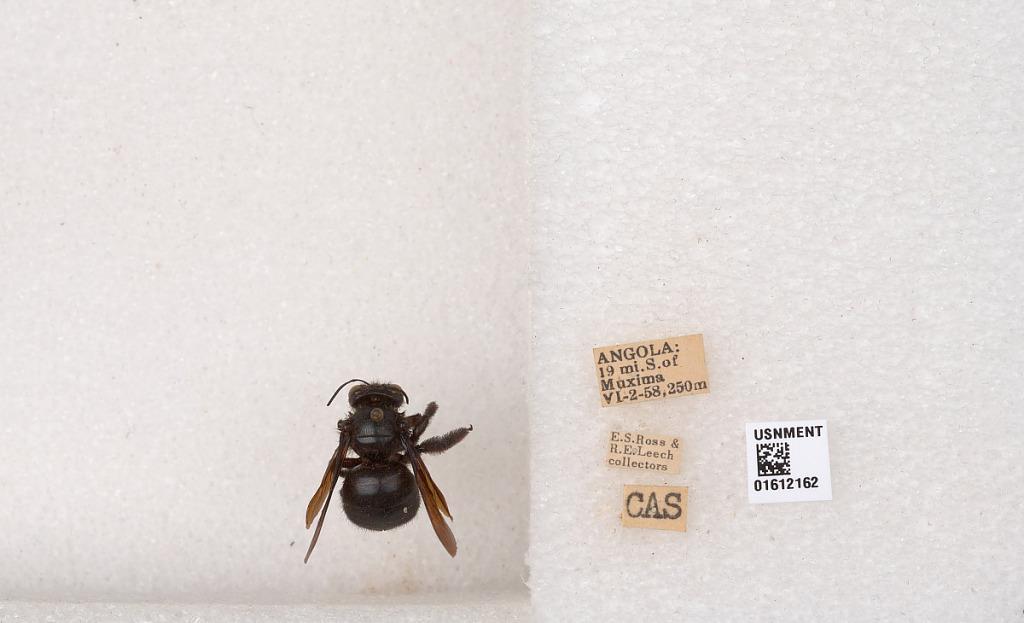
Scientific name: Xylocopa
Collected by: E. Ross & R. Leech
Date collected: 1958-6-2
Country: Angola
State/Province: Bengo
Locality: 19 mi. S. of Muxima